Question: Please indicate a possible affordance area of the jump_skateboard that can be used for riding
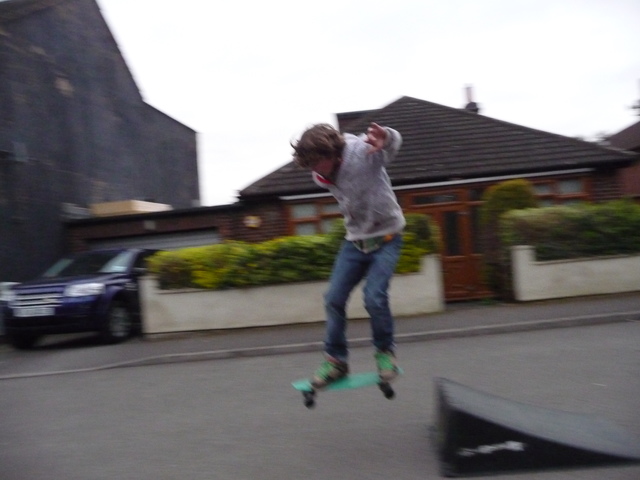
Answer: [279.143, 364.968, 419.714, 398.396]